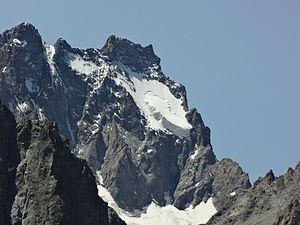
L'Ailefroide est un ensemble de sommets du massif des Écrins qui culmine à 3 954 mètres, entre les départements des Hautes-Alpes et de l'Isère. Il est situé à l'extrémité ouest de l'alignement Pelvoux - Pic Sans Nom - Ailefroide, qui constitue une des plus remarquables « trilogies » du massif des Écrins. On distingue notamment l'Ailefroide Occidentale le point culminant, l'Ailefroide Centrale, la Pointe Fourastier et l'Ailefroide Orientale.